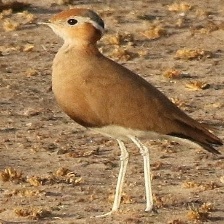
Species: BURCHELLS COURSER
Scientific name: CURSORIUS RUFUS